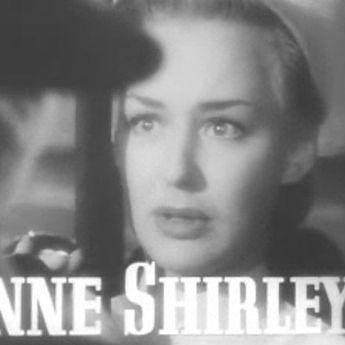
Age: 21